Fam89A

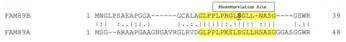
Pairwise sequence alignment of FAM89A to its paralog, FAM89A, reveals an unidentified conserved region containing experimentally verified FAM89B phosphorylation site.

An important human paralog of FAM89A is FAM89B, located on human chromosome 11 at map position 11q13.1. FAM89B is also known as, Leucine Repeat Adaptor Protein 25 (LRAP25) and Mammary Tumor Virus Receptor Homolog 1 (MTVR1). Orthologs of FAM89A, but not FAM89B, are present in bivalves, crinoids, hemichordates, starfish, and horseshoe crabs. Orthologs of FAM89B, but not FAM89A, are present in brachiopods and priapulids, The paralogs likely split around 736 million years ago.